Adipose tissue

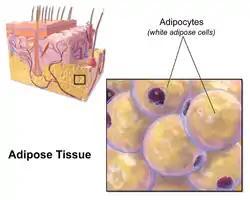
Micro-anatomy of subcutaneous fat

Visceral fat or abdominal fat (also known as organ fat or intra-abdominal fat) is located inside the abdominal cavity, packed between the organs (stomach, liver, intestines, kidneys, etc.). Visceral fat is different from subcutaneous fat underneath the skin, and intramuscular fat interspersed in skeletal muscles. Fat in the lower body, as in thighs and buttocks, is subcutaneous and is not consistently spaced tissue, whereas fat in the abdomen is mostly visceral and semi-fluid. Visceral fat is composed of several adipose depots, including mesenteric, epididymal white adipose tissue (EWAT), and perirenal depots. Visceral fat is often expressed in terms of its area in cm (VFA, visceral fat area).